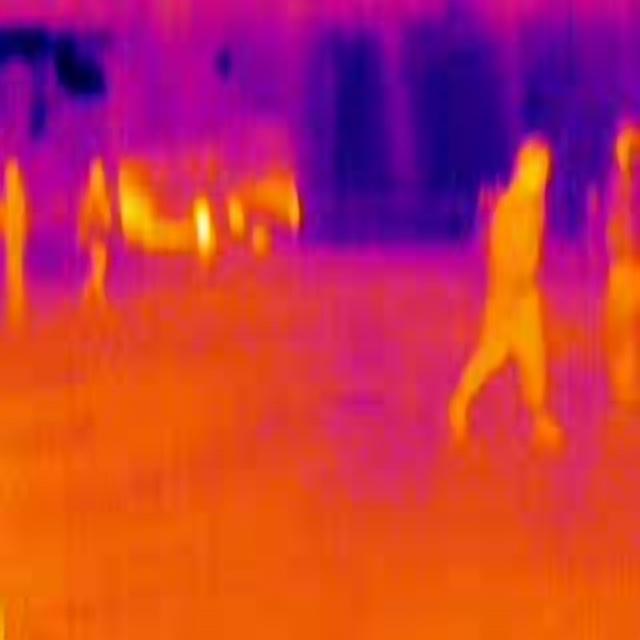
Detected objects:
label: person
label: person
label: person
label: person